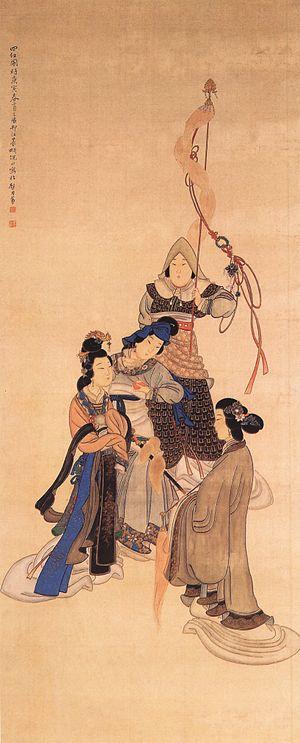
Le musée de Nankin est situé à Nankin, dans la province de Jiangsu, en Chine. Avec une surface totale de 70 000 m², c'est l'un des plus grands musées du pays. Environ 400 000 objets y sont exposés, les plus célèbres étant les porcelaines impériales des périodes Ming et Qing.